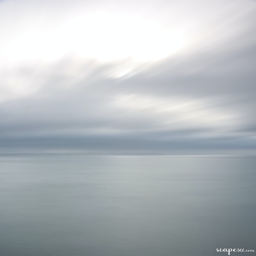
160 - looking towards a city as the clouds rush overhead on an overcast morning # seascape